Herpes simplex research

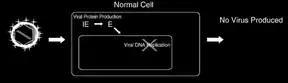

David M. Knipe, a professor at Harvard Medical School has developed "dl"5-29. The "dl"5-29 vaccine is also known under the name ACAM-529 or HSV-529, a replication-defective vaccine that has proved successful in preventing both HSV-2 and HSV-1 infections and in combating the virus in already-infected hosts, in animal models. The HSV-529 is a leading vaccine candidate which has been investigated in numerous research publications, and is endorsed by many researchers in the field (i.a. Lynda A. Morrison and Jeffrey Cohen). The vaccine induces strong HSV-2-specific antibody and T-cell responses, protects against challenge with a wild-type HSV-2 virus, reduces the severity of recurrent disease, and provides cross-protection against HSV-1. The ongoing trials would prove if a durable immune response in humans is to be successfully achieved or if the vaccine is too over attenuated to do the same. The vaccine was being researched and developed by Sanofi Pasteur.